Baasskap

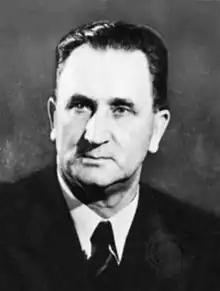
J. G. Strijdom, Prime Minister of South Africa (1954–1958), an uncompromising supporter of "baaskap"

Baasskap (also spelled "baaskap"), literally "boss-ship" or "boss-hood", was a political philosophy prevalent during South African apartheid that advocated the social, political and economic domination of South Africa by its minority white population generally and by Afrikaners in particular. The term is sometimes translated to the English-language as "Chief in Charge" and functioned either as a description or an endorsement of the "owner of slaves" in South Africa.